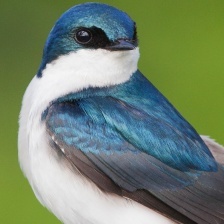
Species: TREE SWALLOW
Scientific name: TACHYCINETA BICOLOR